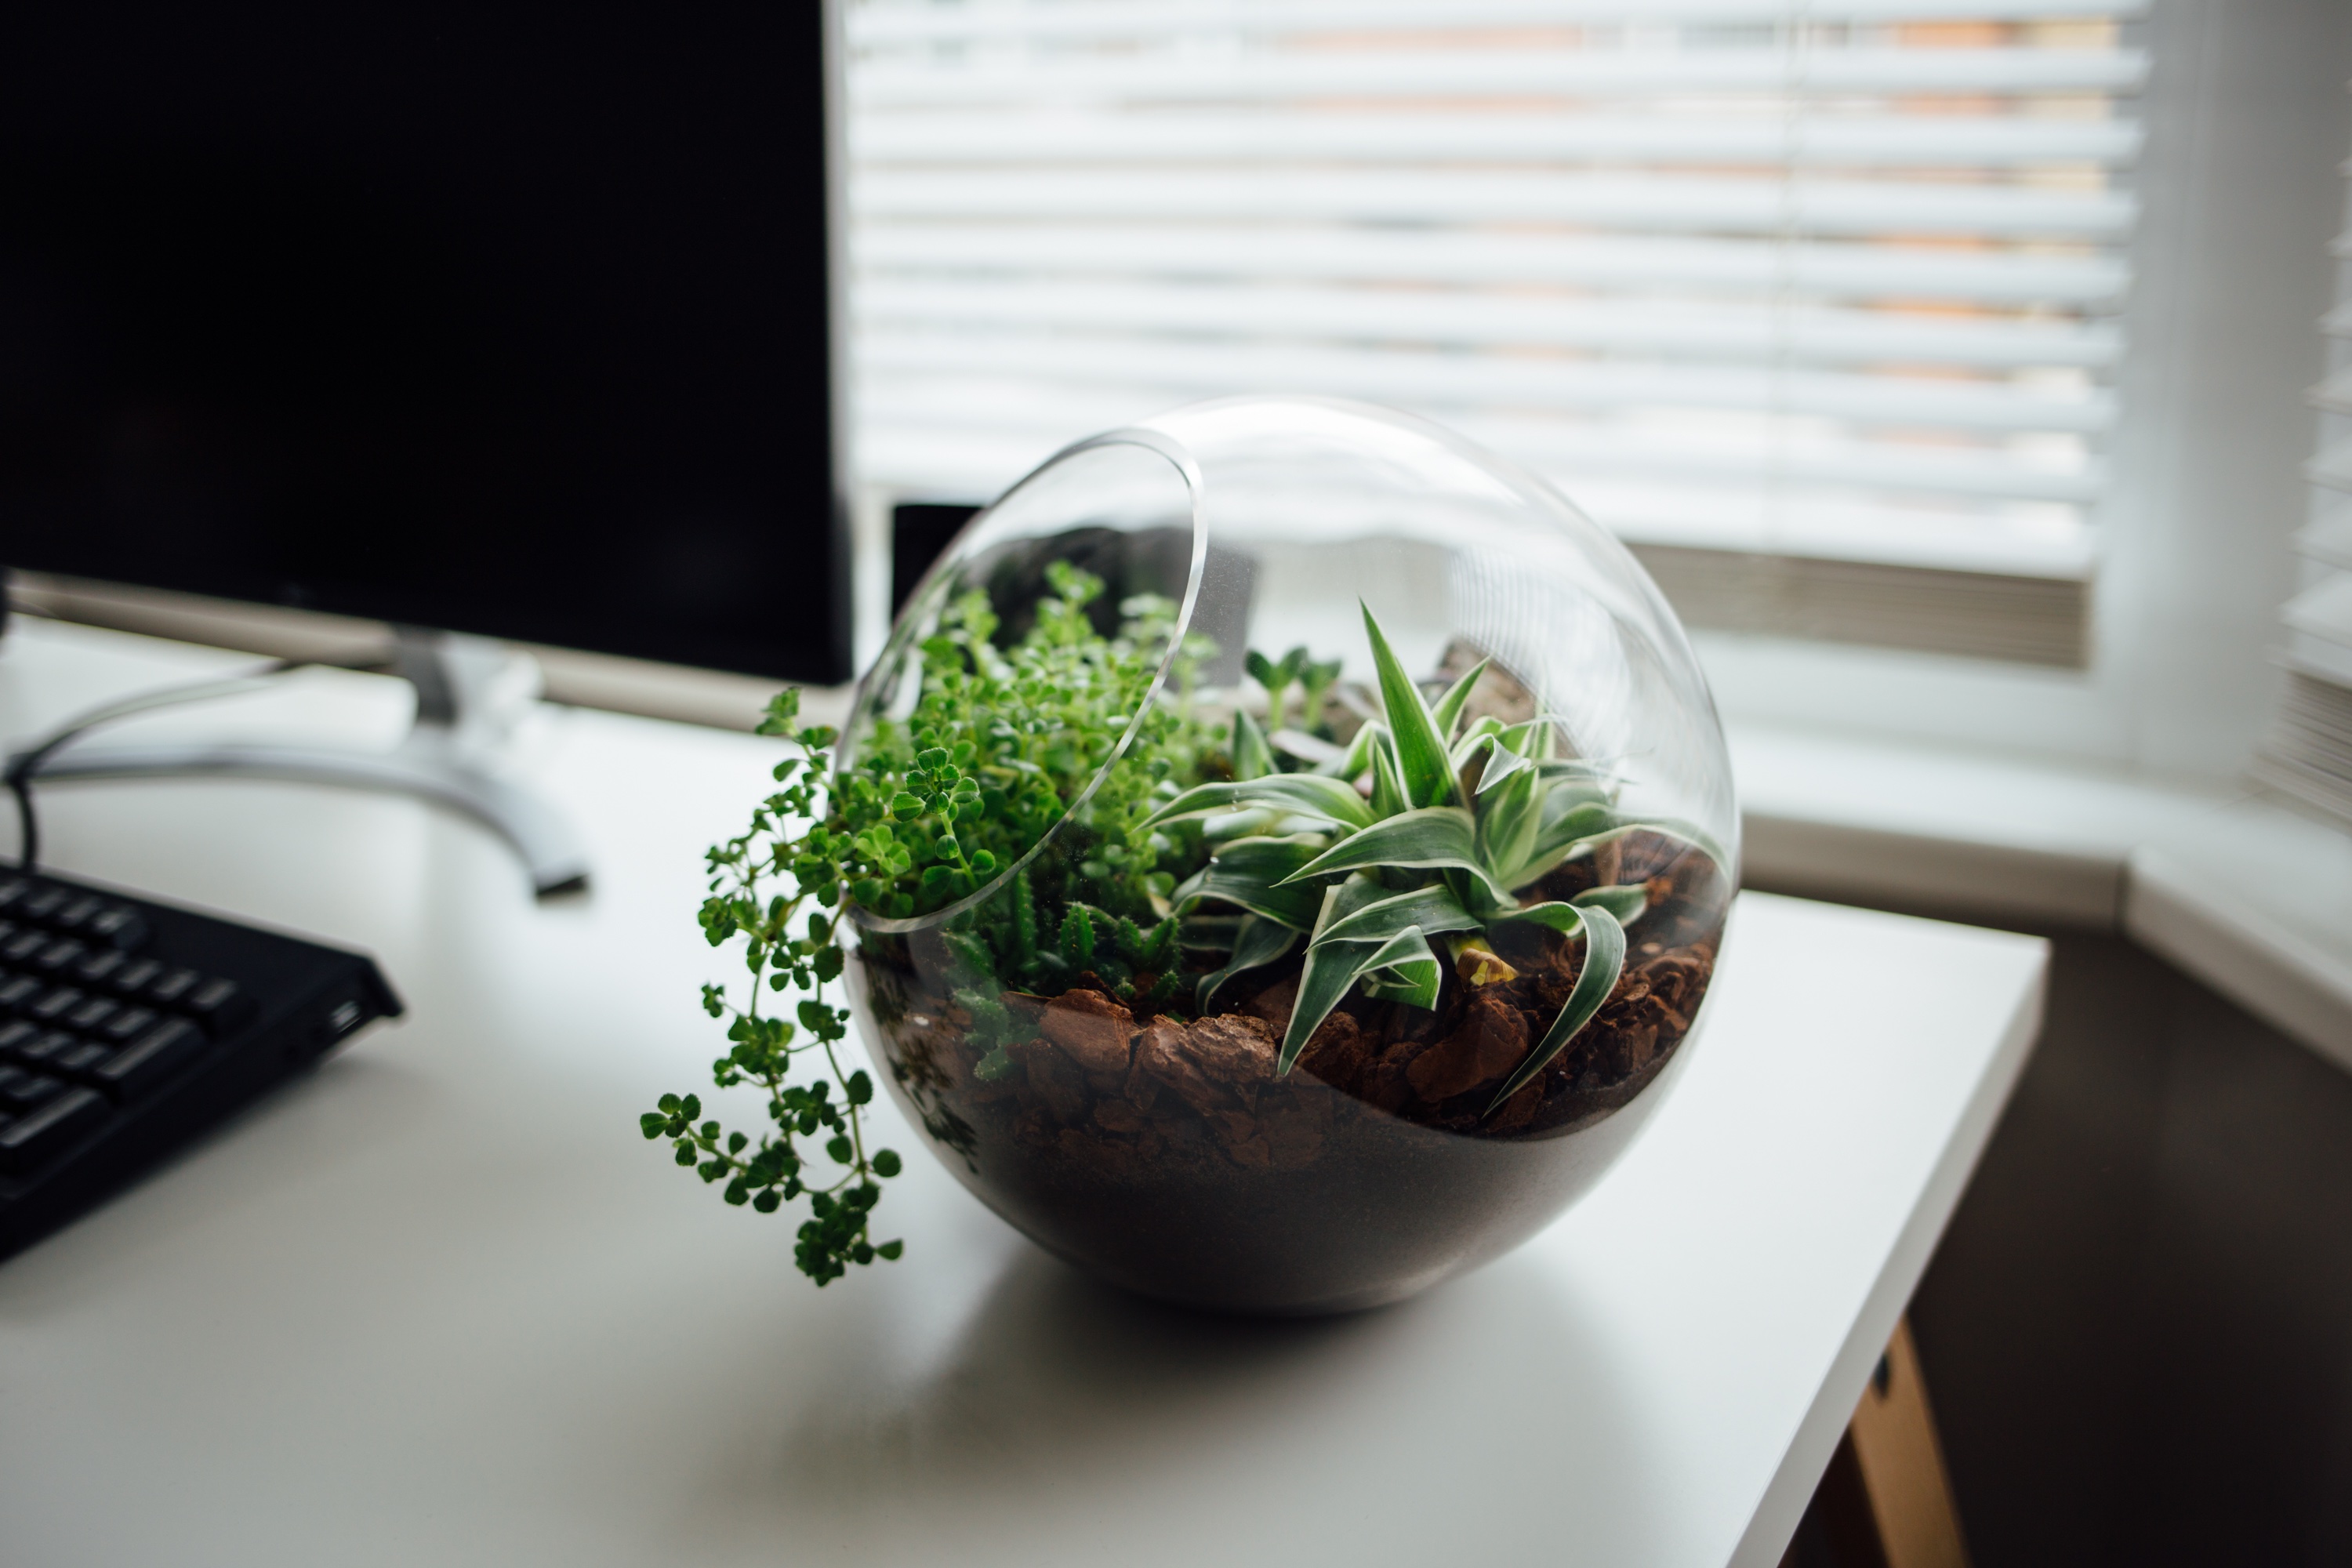
plant, leaf, flower, green, design, flowerpot, floristry, floral design, flower arranging